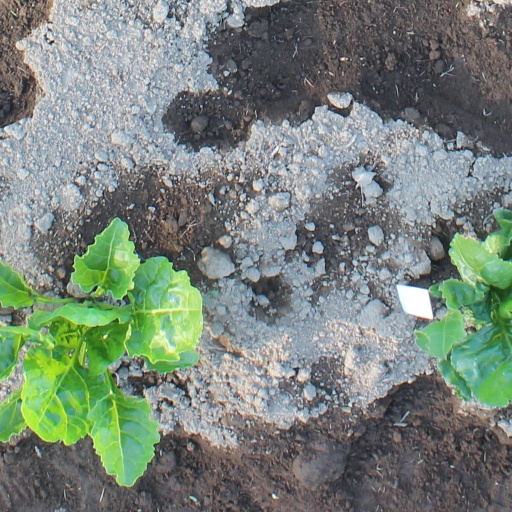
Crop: sugar beet